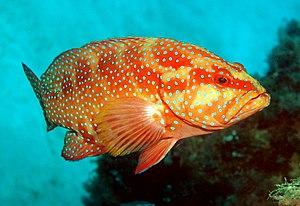
Plectropomus est un genre de mérous de la famille des Serranidae.
La Grande Barrière de corail est le plus grand récif corallien du monde comptant plus de 2 900 récifs et 900 îles s'étirant de Bundaberg à la pointe du Cap York soit plus de 2 600 kilomètres sur une superficie de 344 400 km². Le récif se situe en Mer de Corail au large du Queensland, en Australie.
Plectropomus leopardus est une espèce de poissons de la famille des Serranidae.